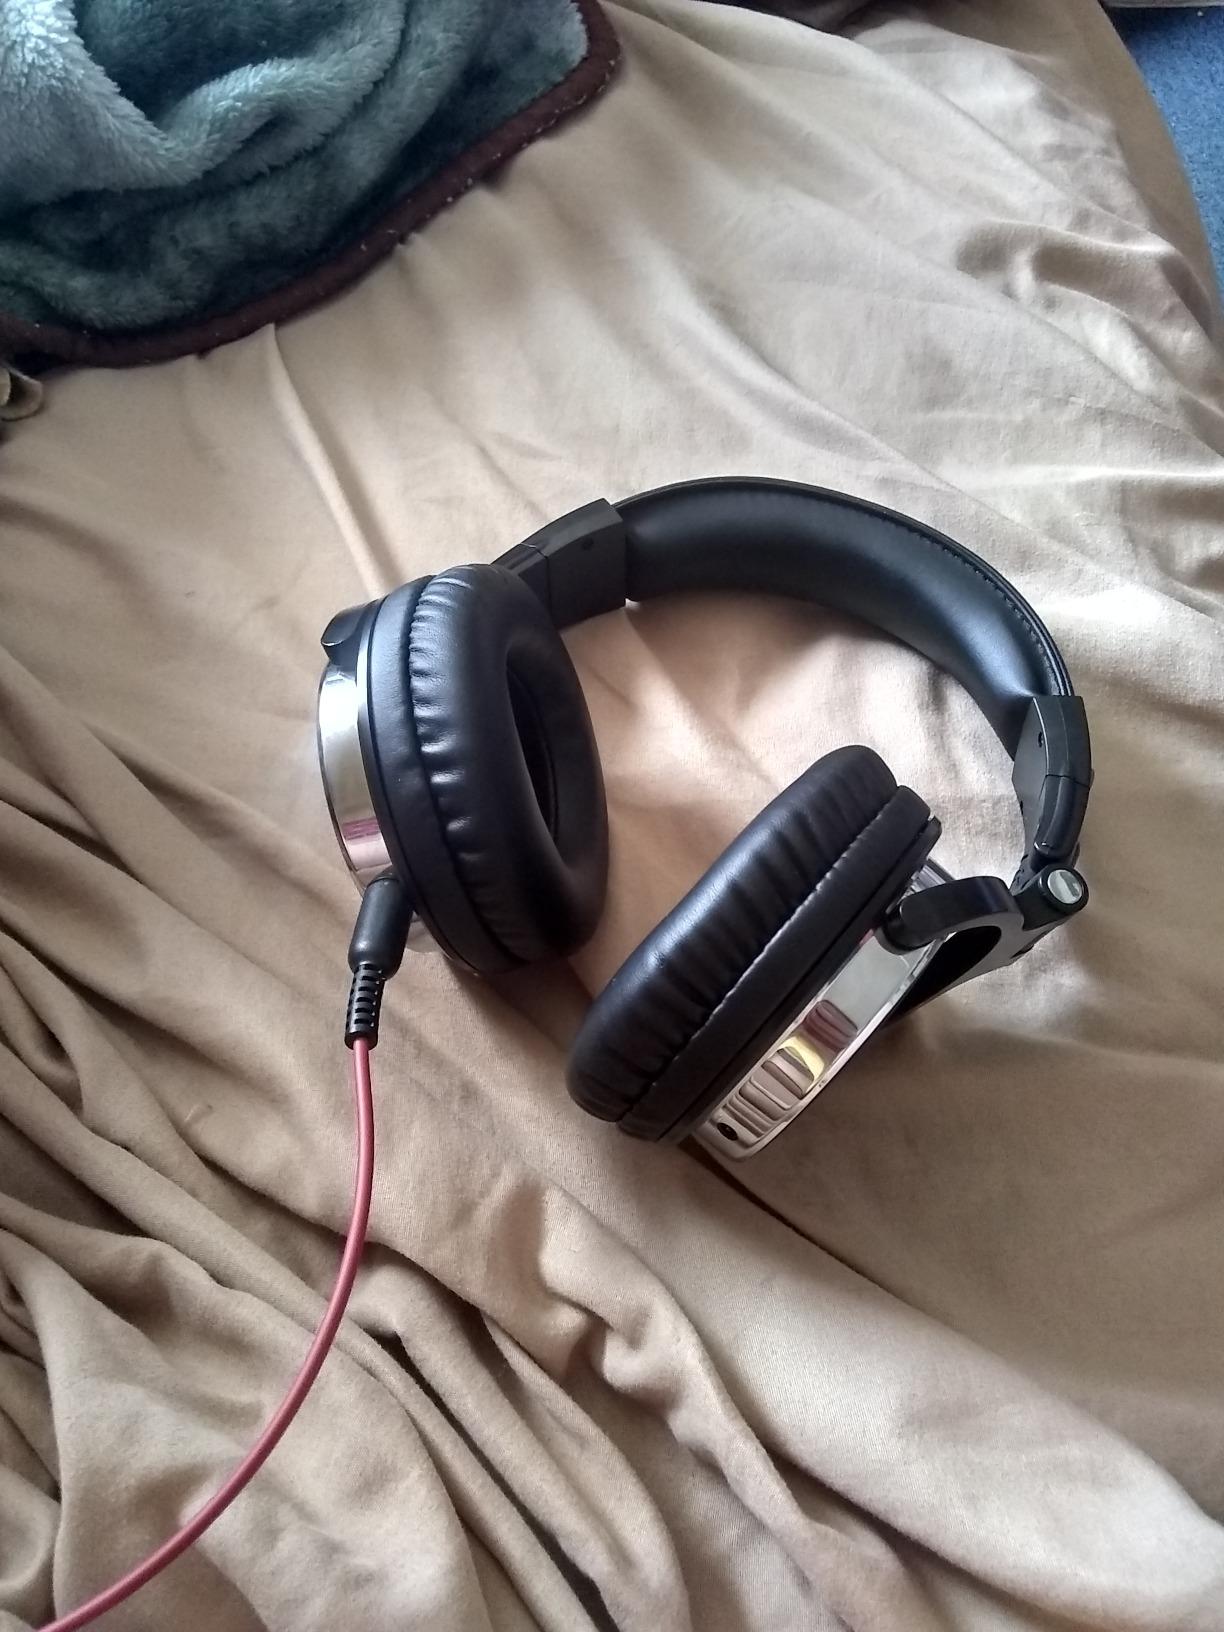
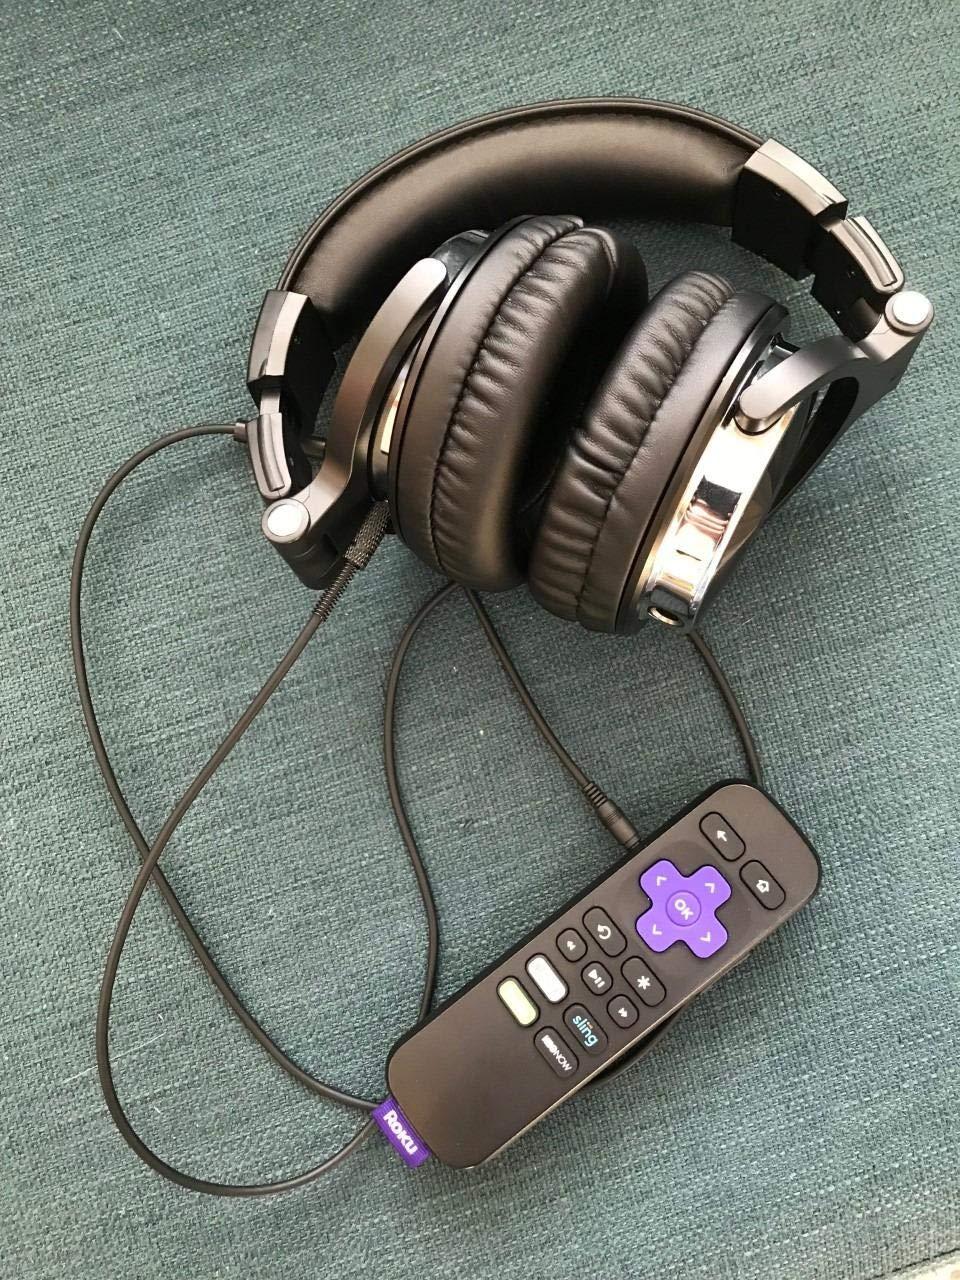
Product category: headphones
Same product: yes